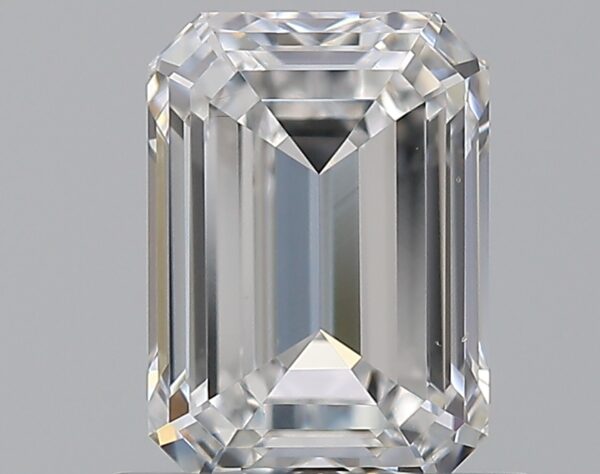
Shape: emerald
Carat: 0.92
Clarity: IF
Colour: D
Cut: EX
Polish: EX
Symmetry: EX
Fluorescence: ST
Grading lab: GIA
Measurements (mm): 6.52 x 4.65 x 2.93